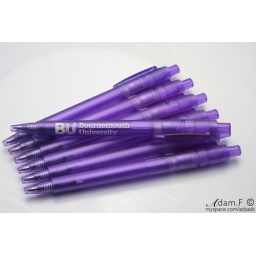
taken in my homemade light tent with glass floor